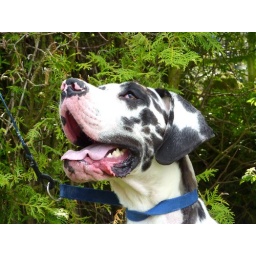
Milly. at last another girl in the family! Now have a dog to match my horse!!